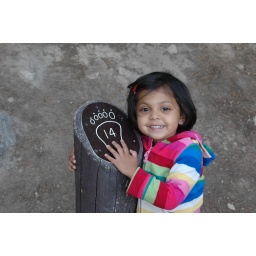
Dita had a good time counting the bear paws around bear lake